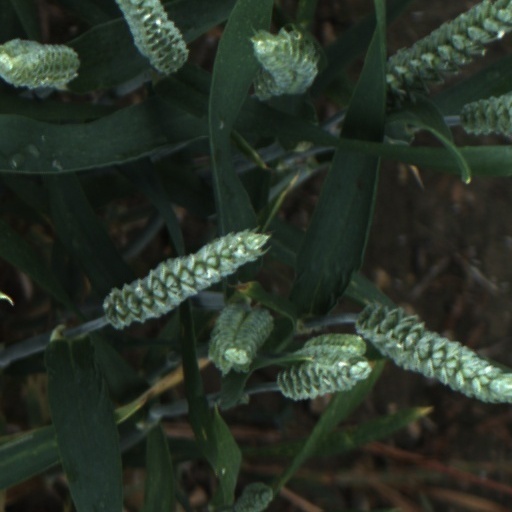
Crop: wheat